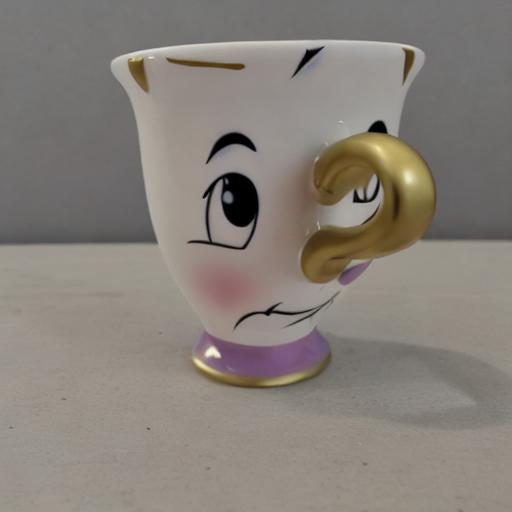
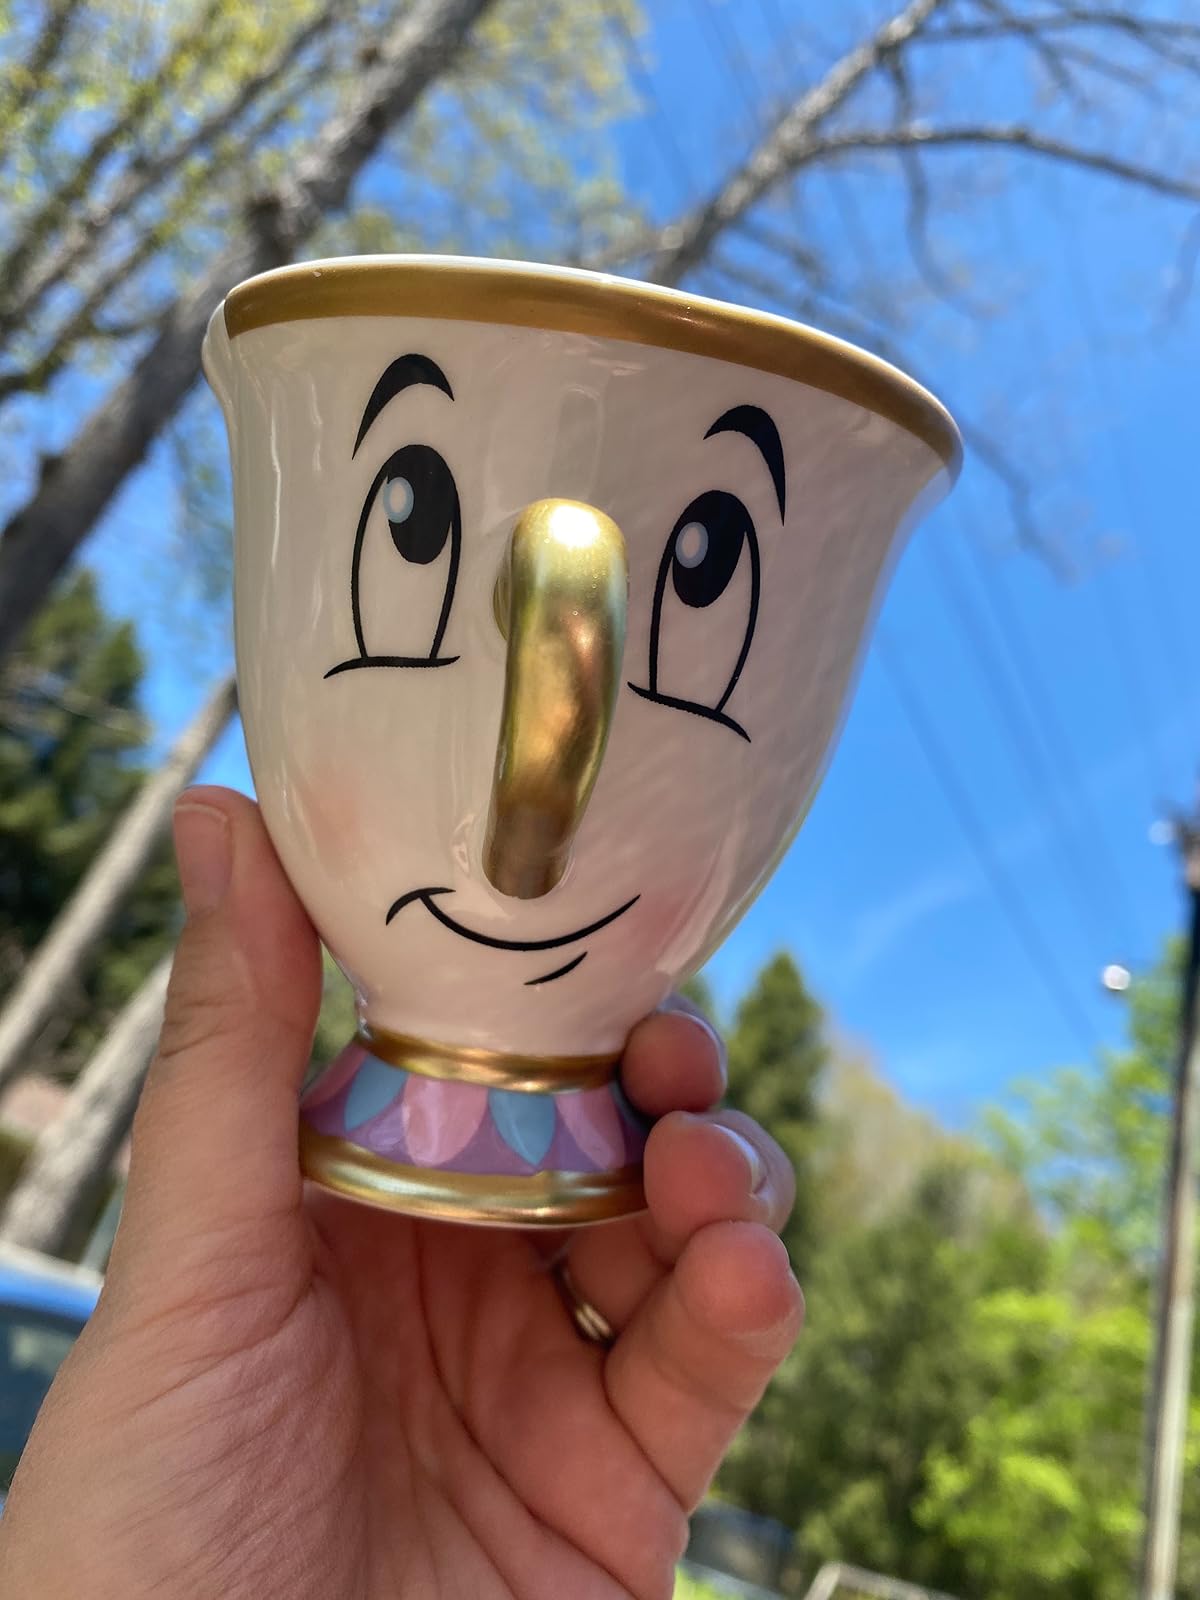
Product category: items_mug
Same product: no